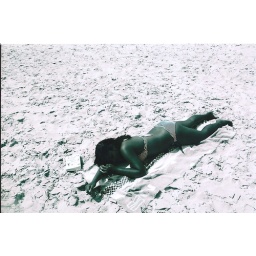
8/2/10. Kira on the beach at Fire Island. I love the way the sand looks all around her